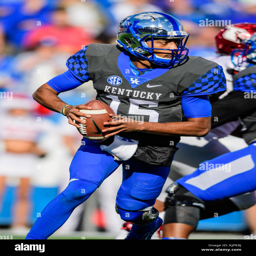
person during the college football game